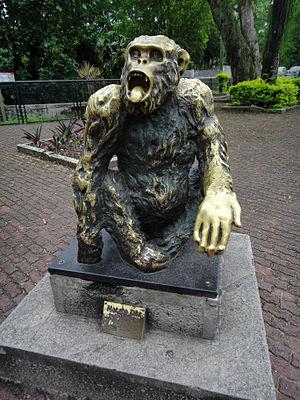
Un candidat non humain à une élection est un candidat, généralement animal ou végétal, proposé à un poste électoral dans un but de protestation à l'instar du vote blanc ou de manière satirique pour moquer le système politique. Ce genre de candidature se retrouve dans plusieurs pays. Les règlements électoraux peuvent exiger un candidat humain ou des actions non possibles pour un candidat non humain, comme effectuer une signature manuscrite. Toutefois ces candidatures non humaines peuvent être acceptées et parfois même aboutir à la victoire du candidat.
Macaco Tião, né le 16 janvier 1963 à Rio de Janeiro au Brésil et mort le 23 décembre 1996 au même lieu, est un chimpanzé du zoo de Rio de Janeiro.